Ty Dillon

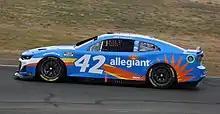
Dillon’s No. 42 car at Sonoma Raceway in 2022

After speculation for the previous few days, on January 19, 2021, it was announced that Dillon would attempt the 2021 Daytona 500 for Gaunt Brothers Racing driving the No. 96 Toyota with sponsorship from Bass Pro Shops and Black Rifle Coffee. This will be the first time that Dillon has not driven a Chevrolet in NASCAR and ARCA and gone outside of RCR and teams affiliated with RCR for a permanent ride in NASCAR. Before the 500, Dillon joined 23XI Racing for the Busch Clash in the No. 23 Toyota, he was eligible for the race due to winning a stage in the 2020 season, while regular driver Bubba Wallace was not. Despite finishing sixth in the first Duel of the 2021 Bluegreen Vacations Duels, Dillon missed the 2021 Daytona 500.